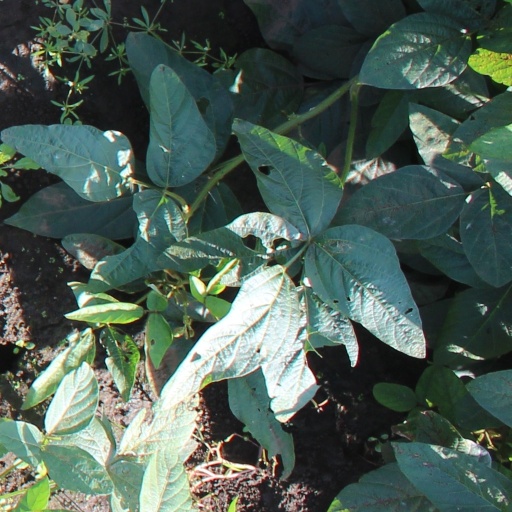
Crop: soybean